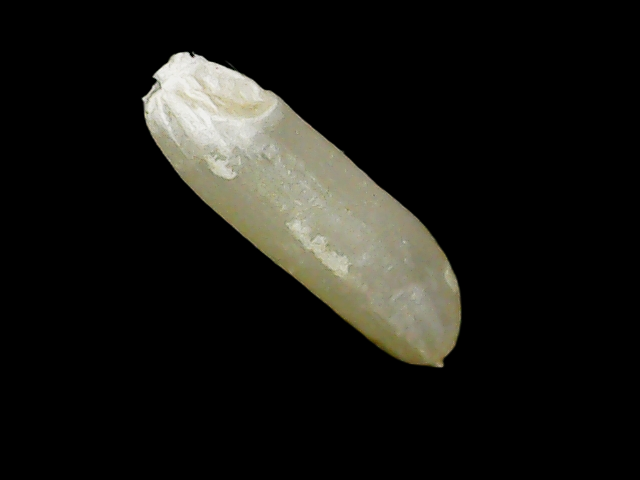
Rice variety: Binadhan7